Are All Men Pedophiles?

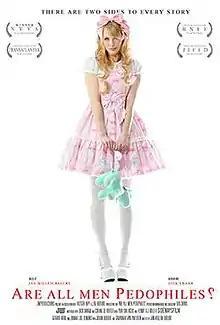

Are All Men Pedophiles? is a 2012 documentary film by Rwandan-Dutch media producer Jan-Willem Breure. Presented by 14-year-old model Savannah van Zweeden and covering the topics of pedophilia and hebephilia, the entire film was financed privately, mainly by the 23-year-old Breure (with the rest of the funding coming from the Royal Academy of Art, The Hague). "Are All Men Pedophiles?" had its world premiere at the Queens World Film Festival in New York City on March 2, 2012 and has been screened at a number of film festivals.